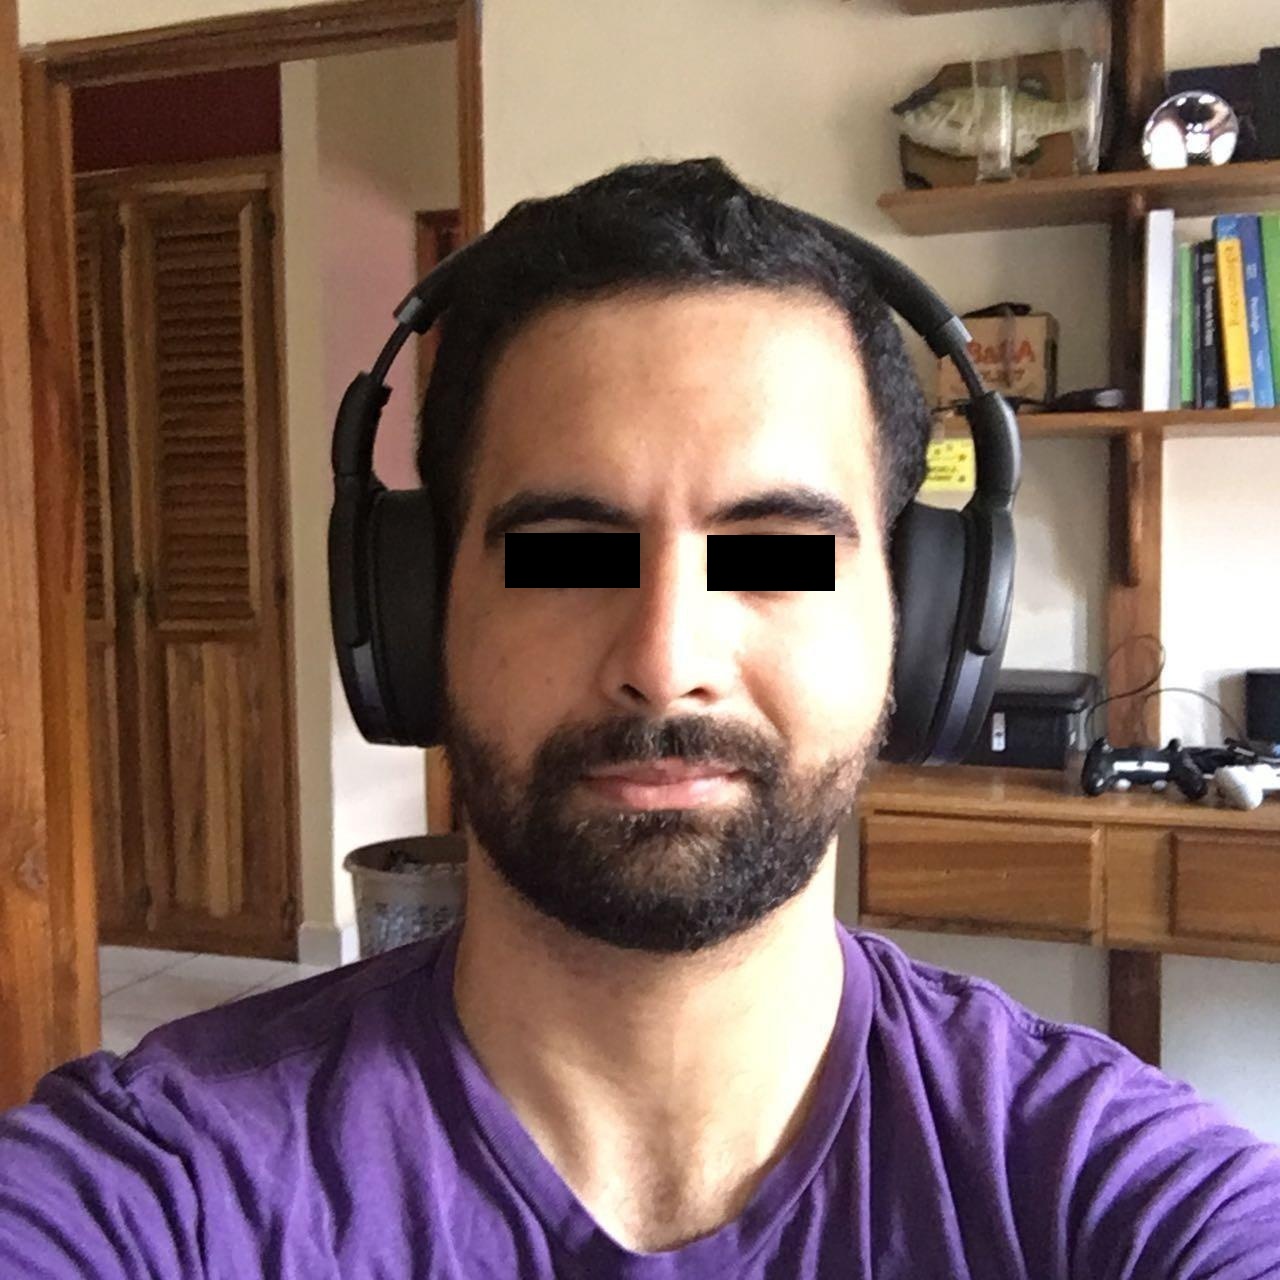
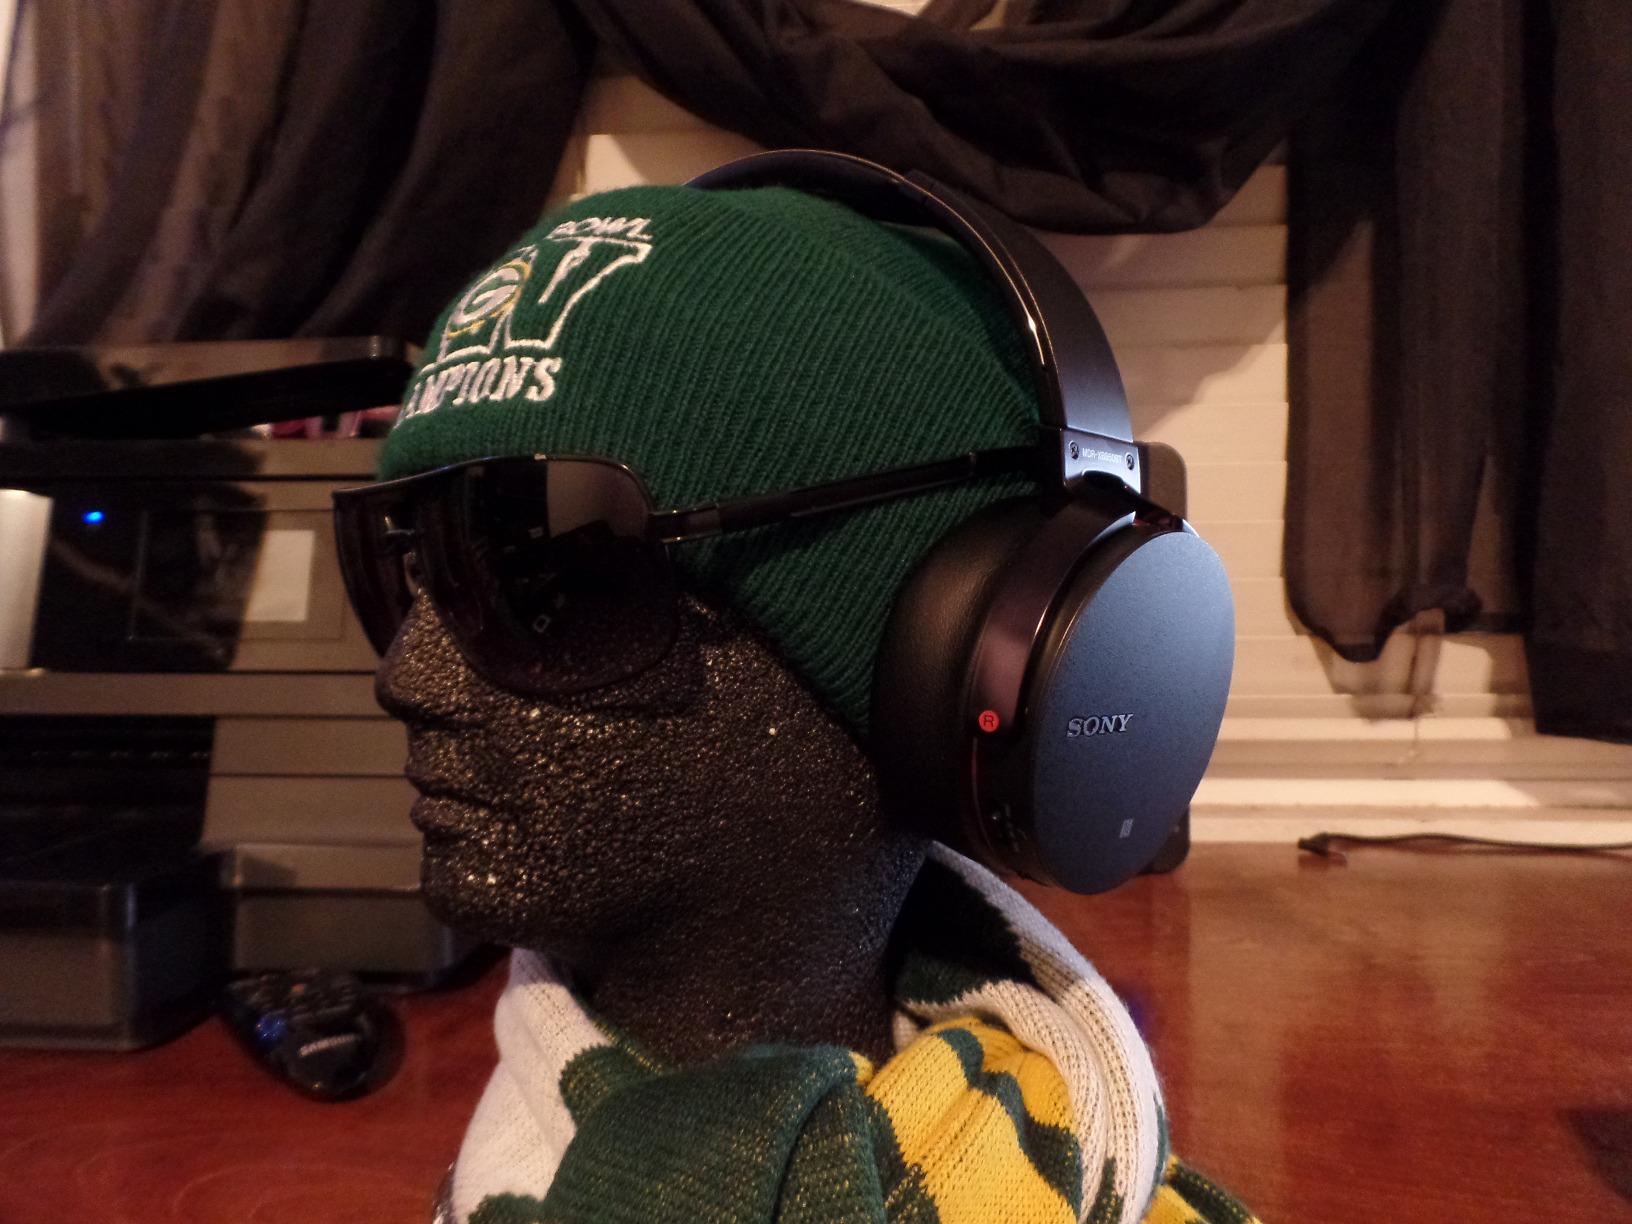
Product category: headphones
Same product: no